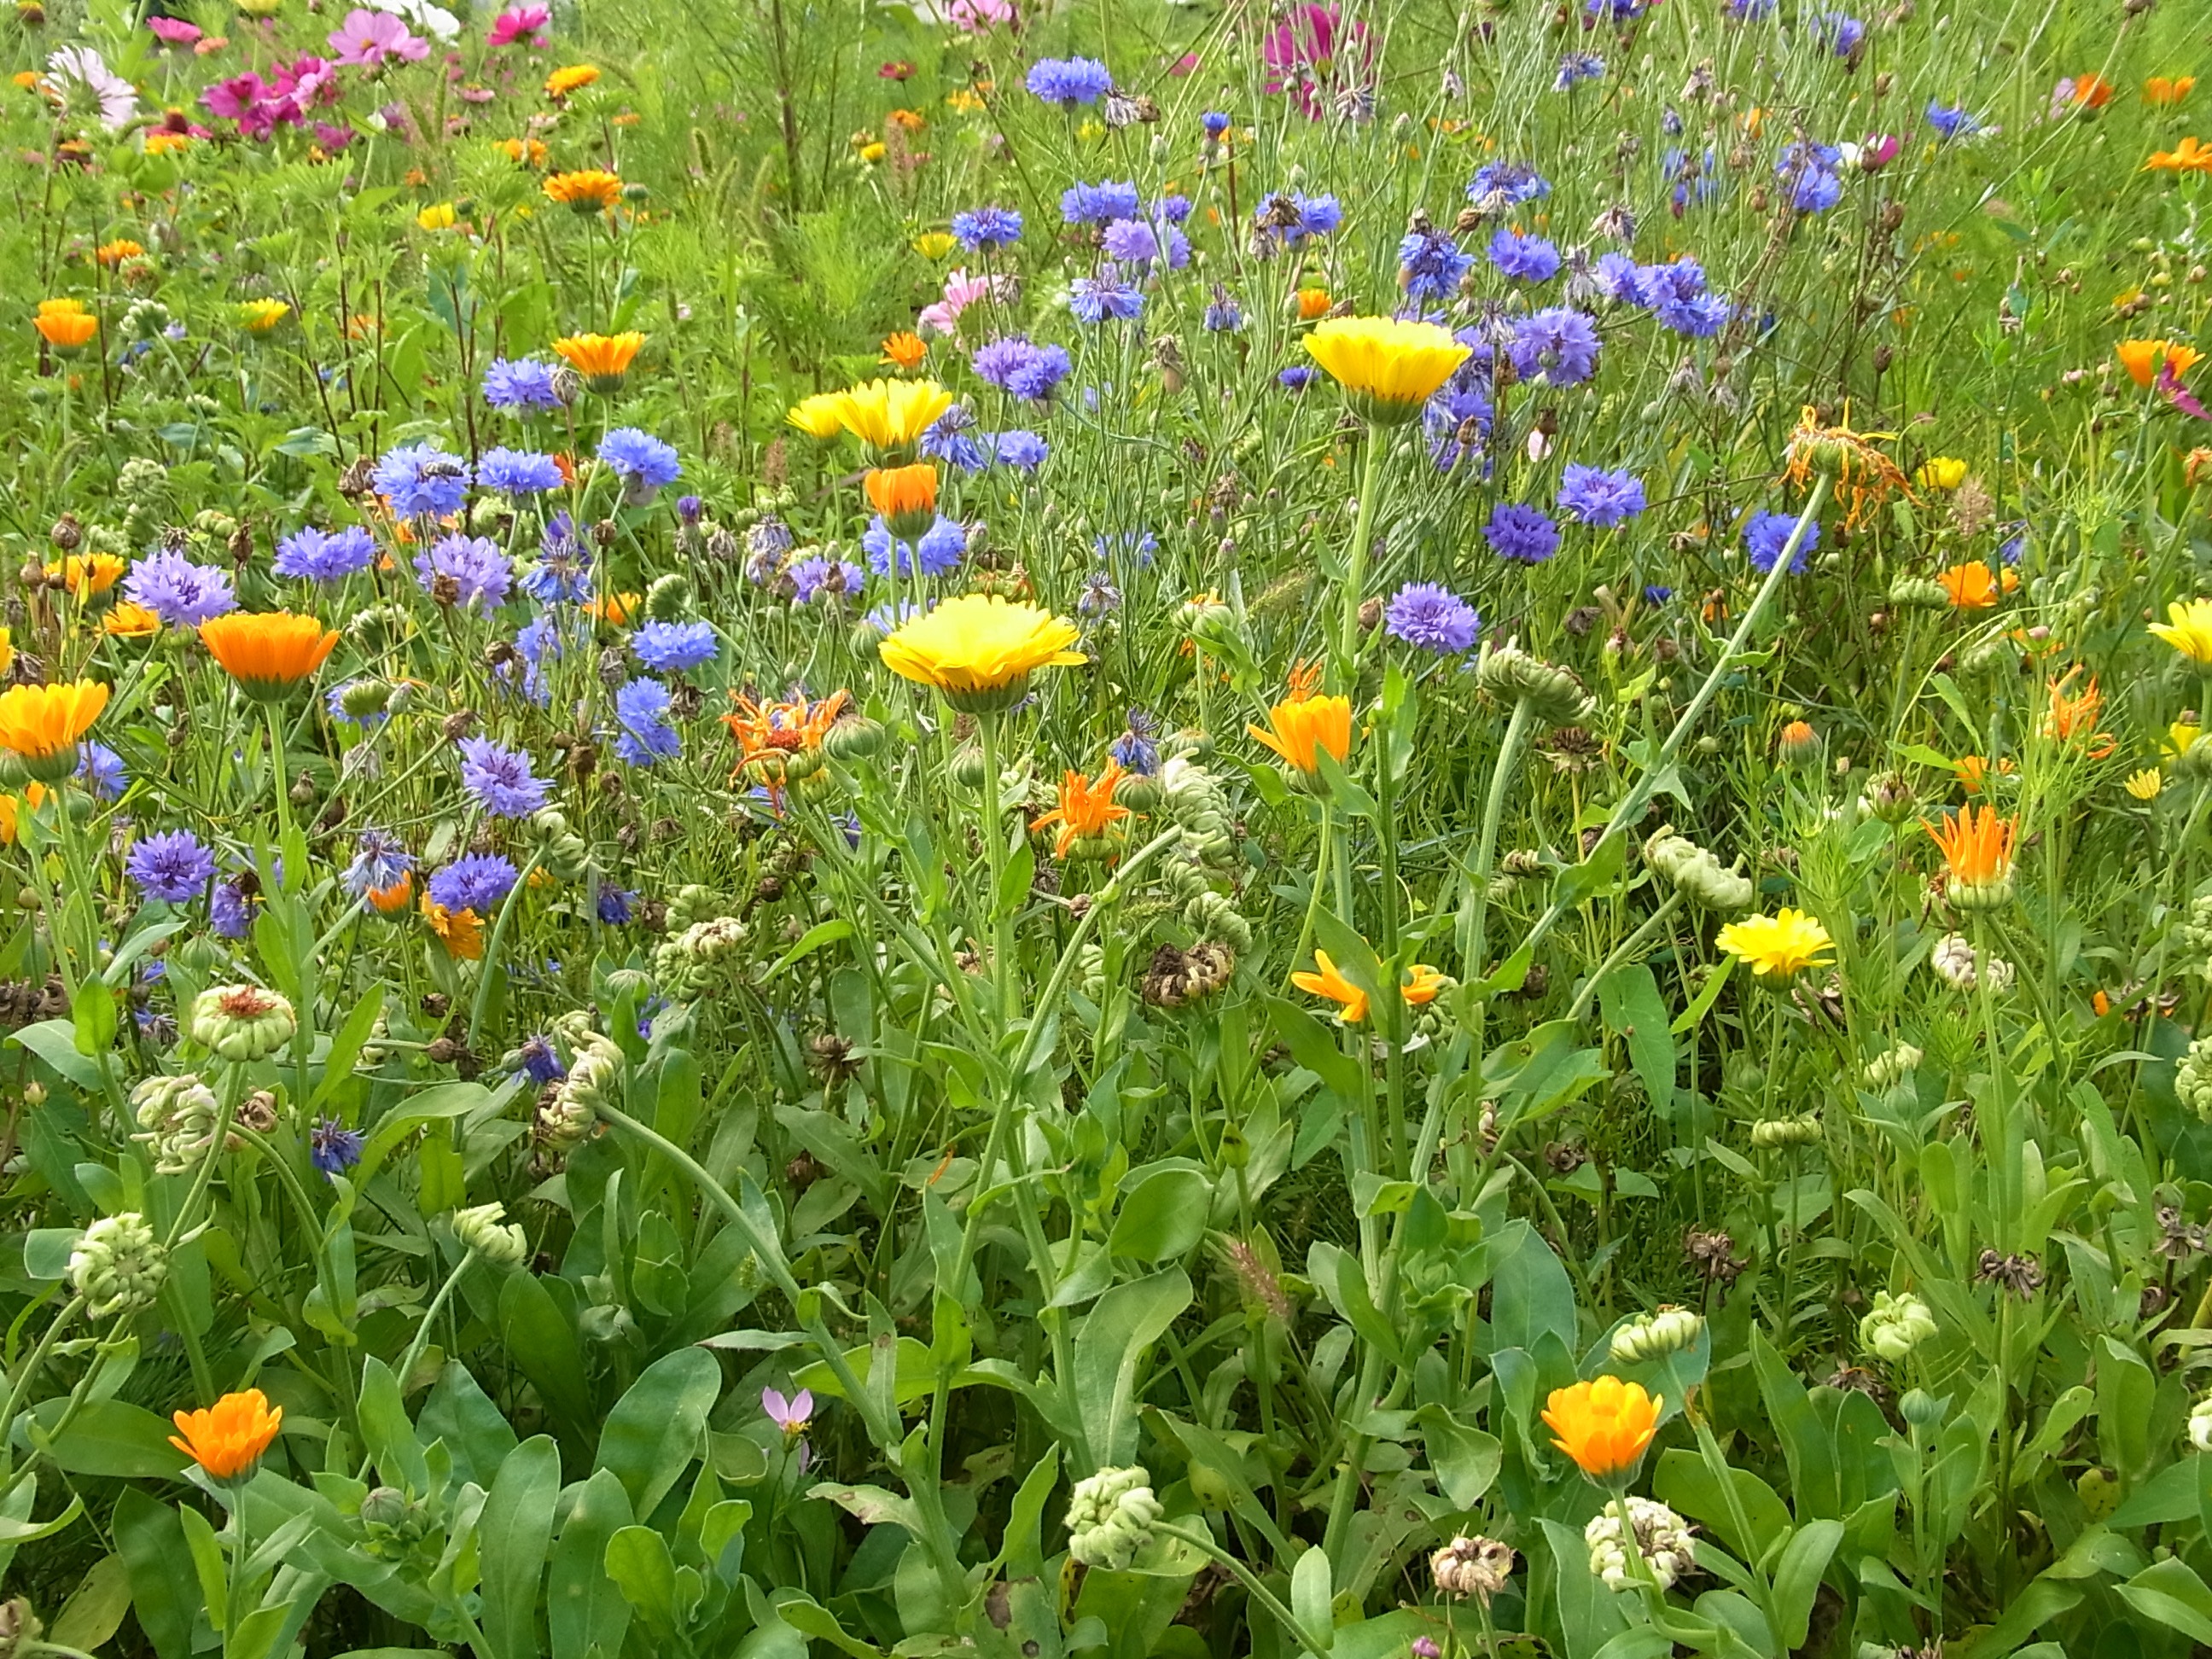
nature, plant, field, lawn, meadow, prairie, flower, environment, herb, garden, flora, wildflower, flowers, beauty, flowering plant, annual plant, land plant